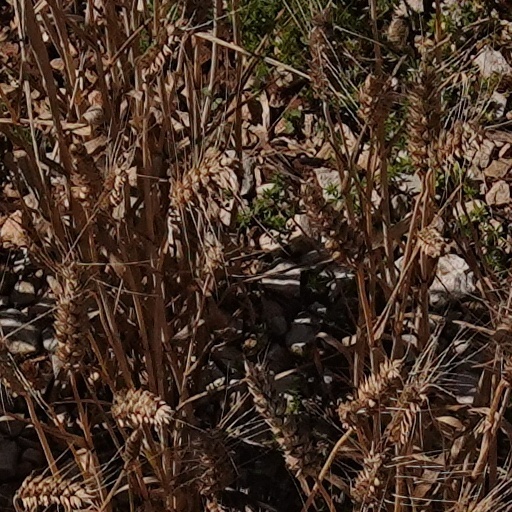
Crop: wheat